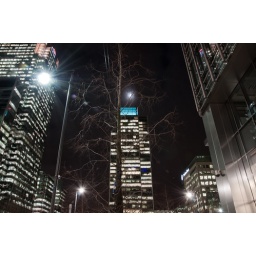
The white above the skyscrapper is the moon, which went behind a cloud at the wrong moment!